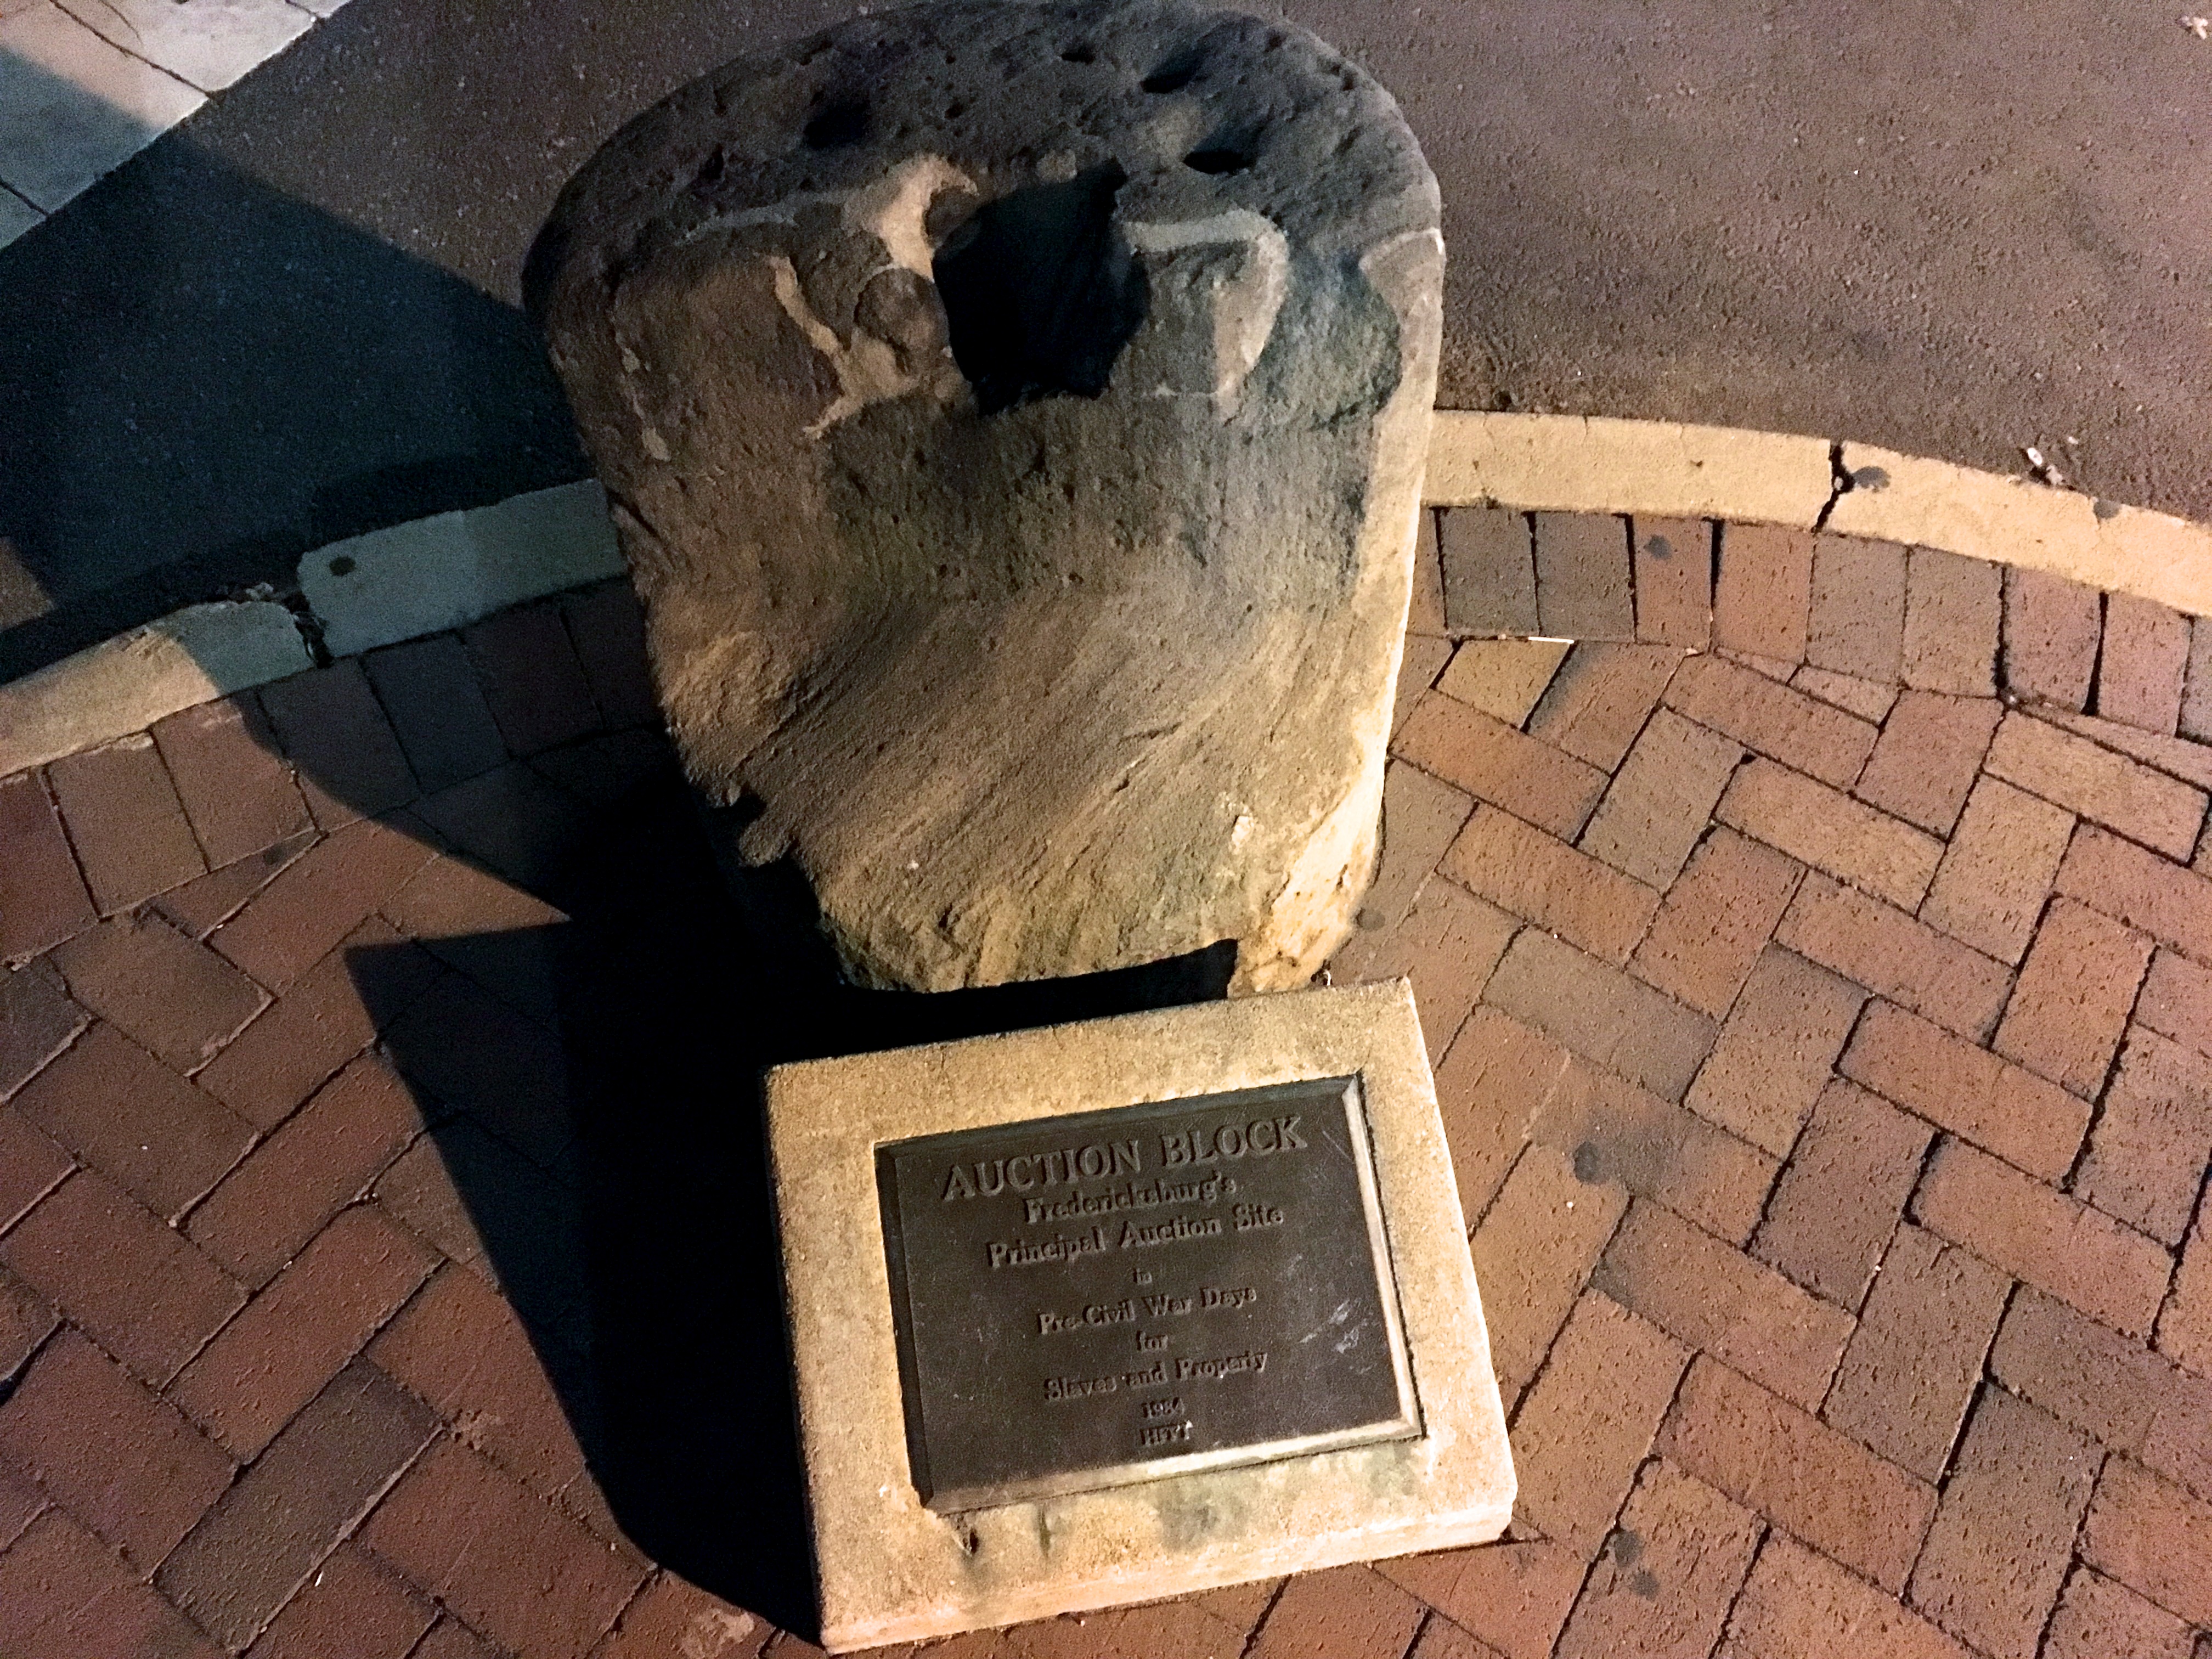
rock, wood, soil, sculpture, art, carving, ancient history